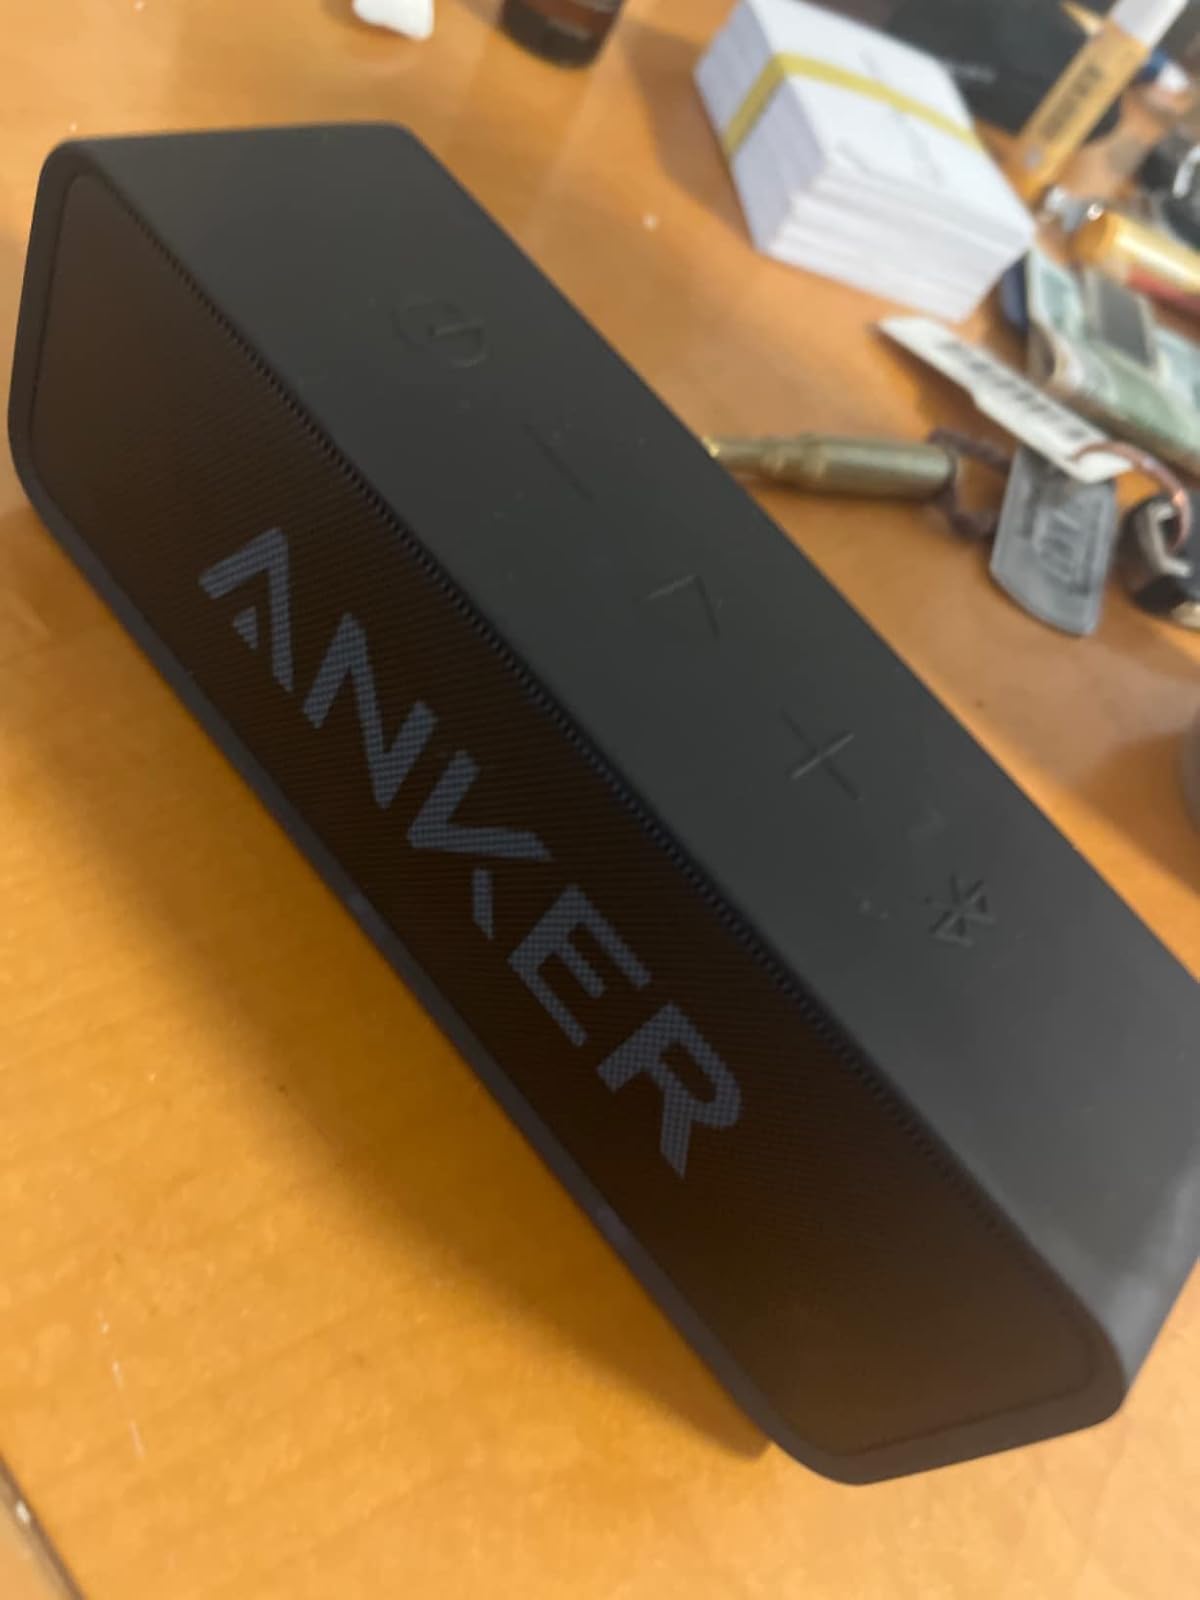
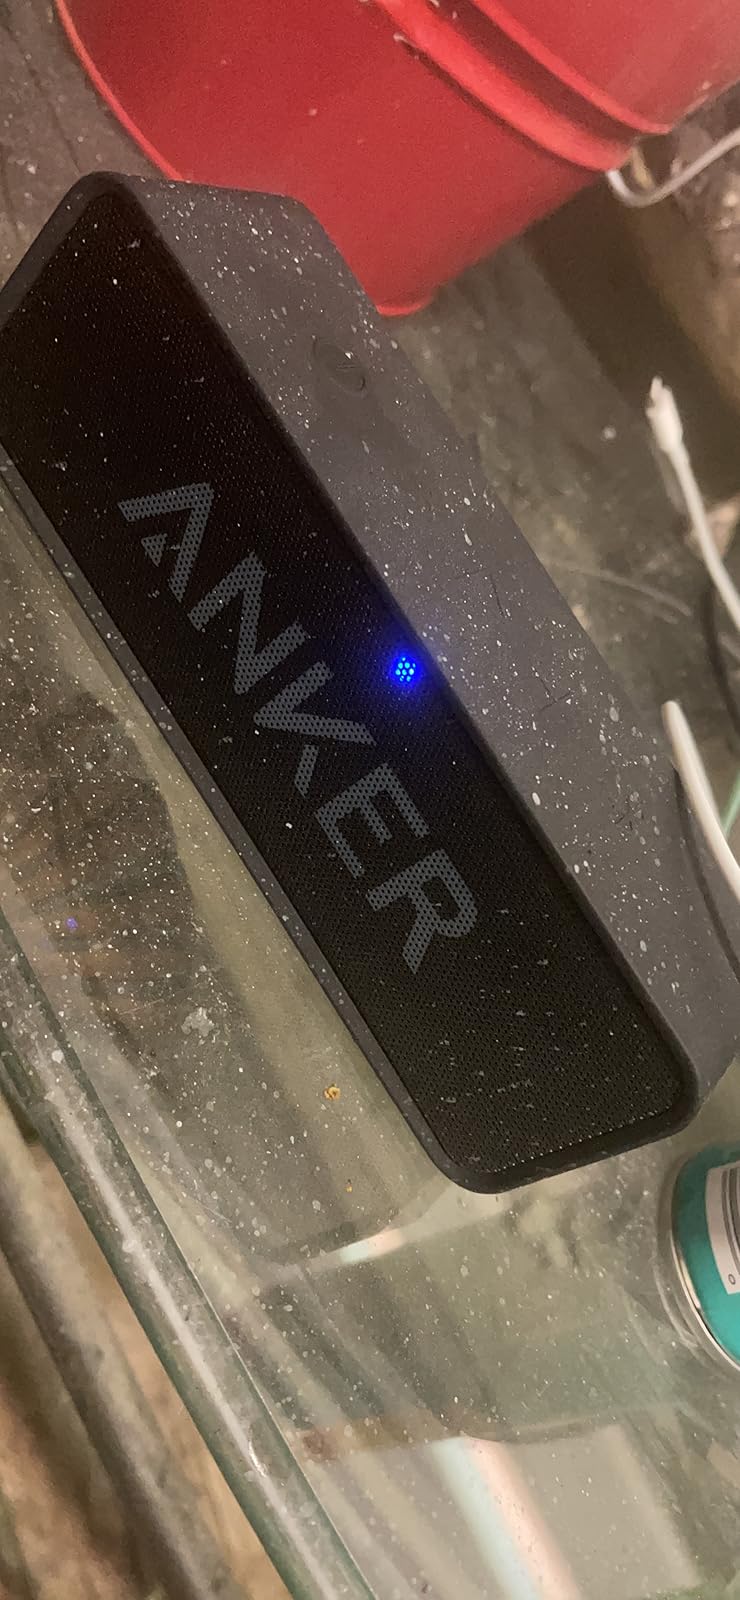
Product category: speaker
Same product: yes